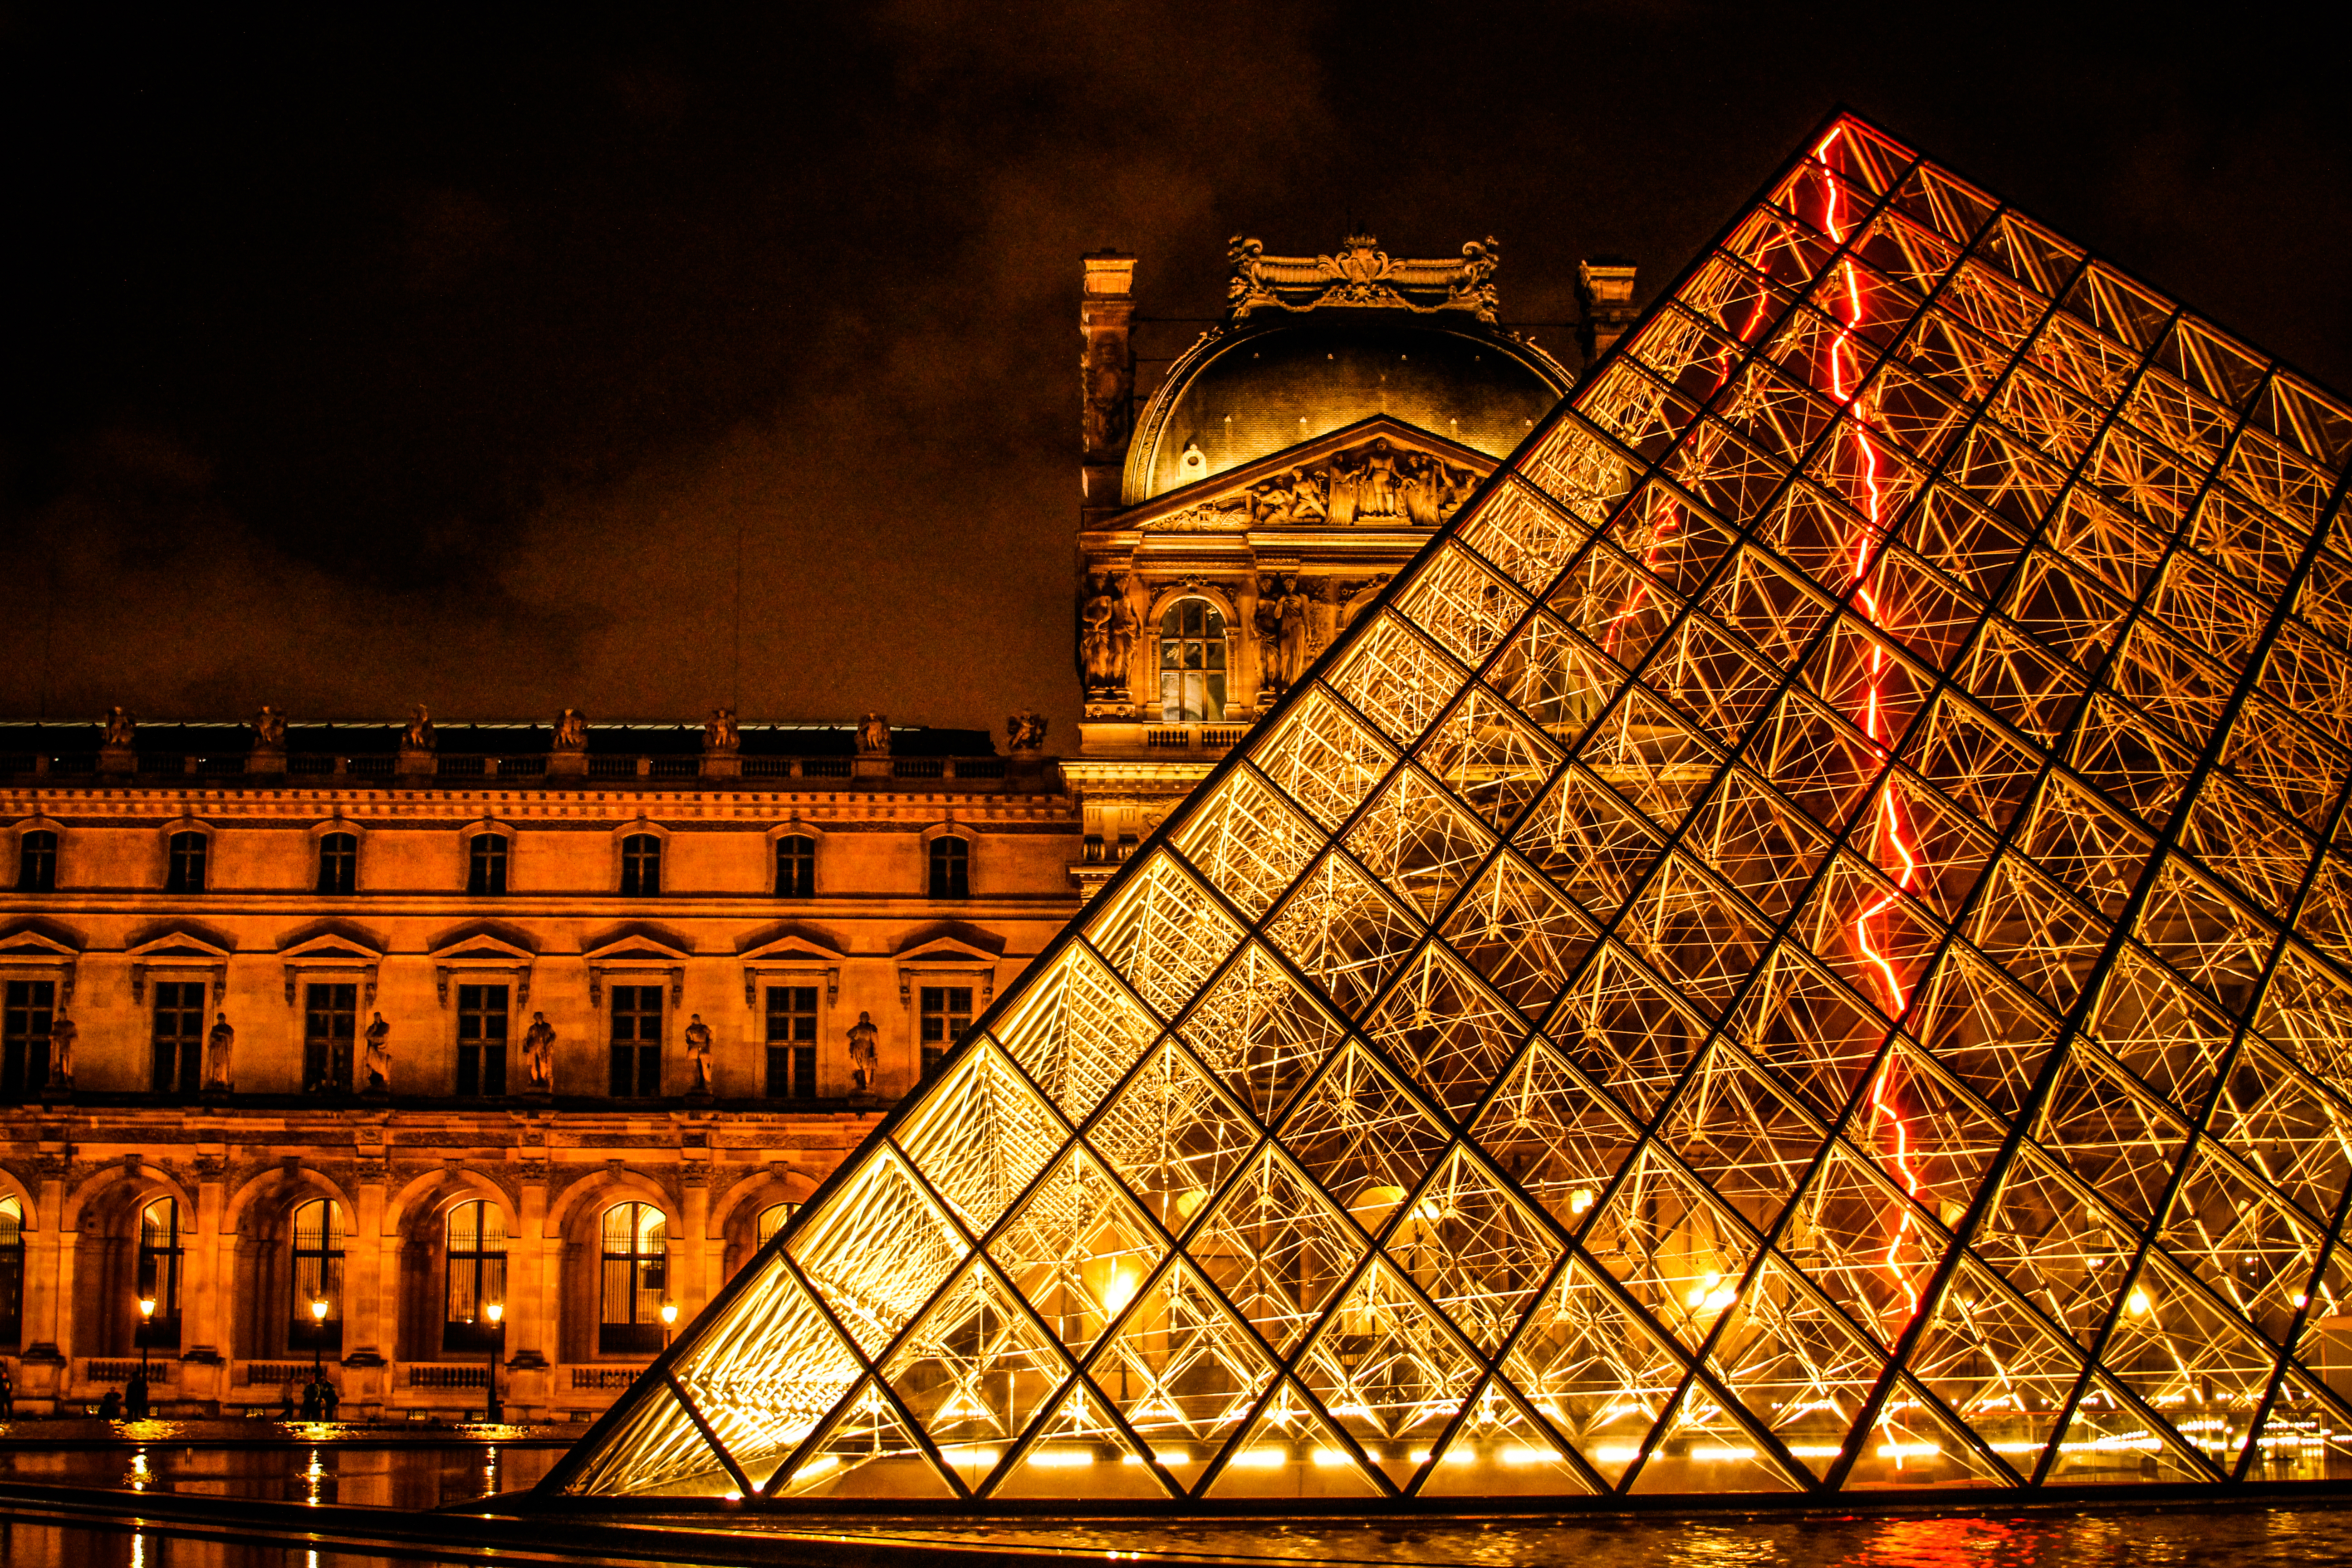
light, architecture, structure, night, glass, building, paris, cityscape, france, evening, reflection, louvre, museum, landmark, darkness, lights, symmetry, urban area